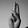
ASL letter: U